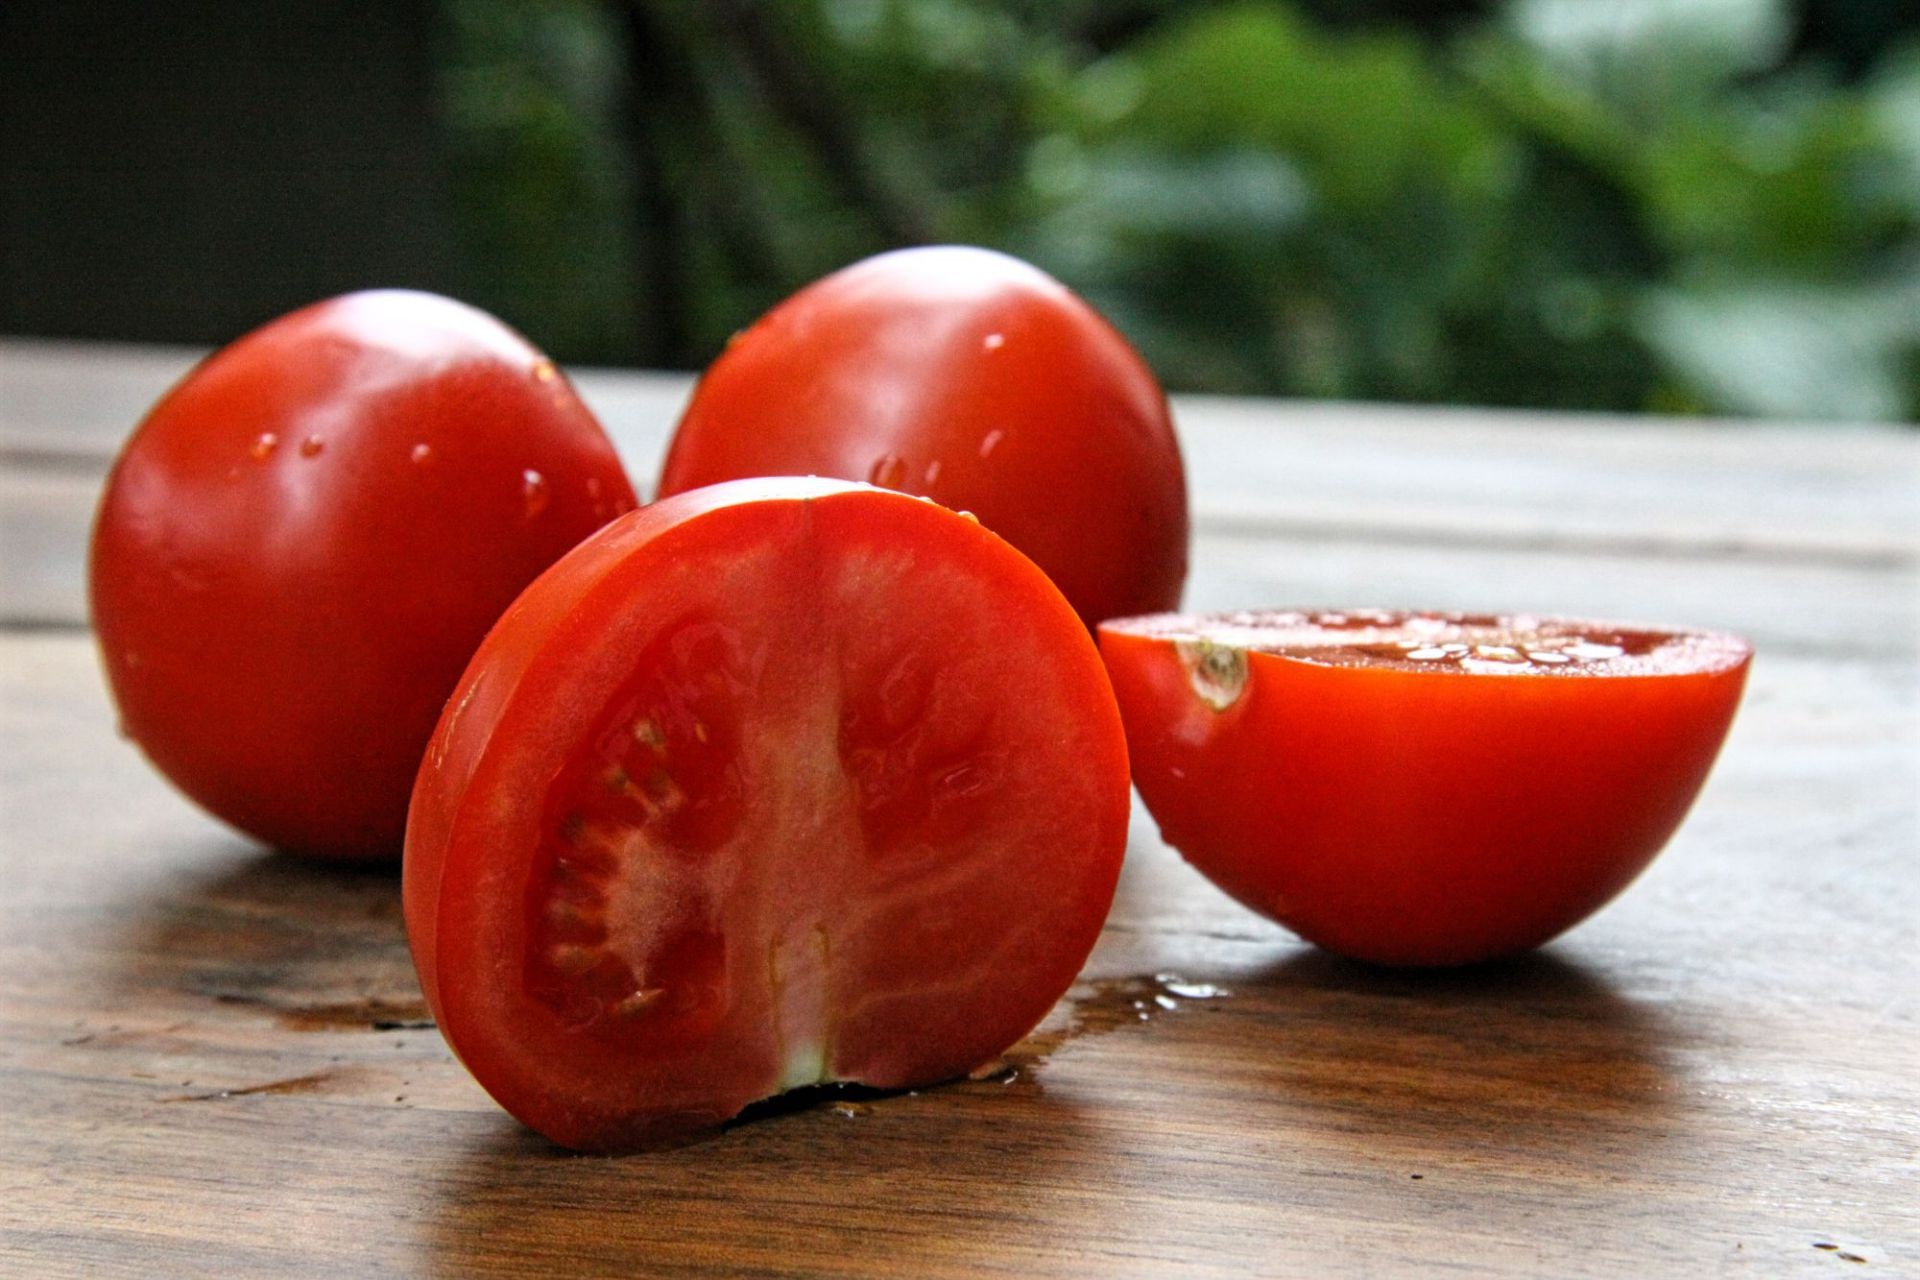
plant, fruit, food, red, produce, vegetable, natural, fresh, tomato, flowering plant, land plant, potato and tomato genus